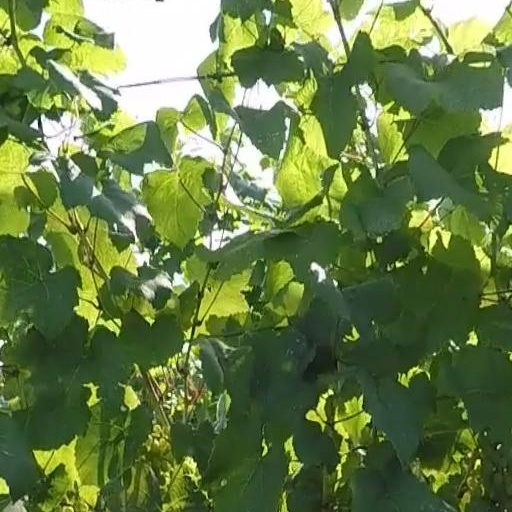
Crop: grape